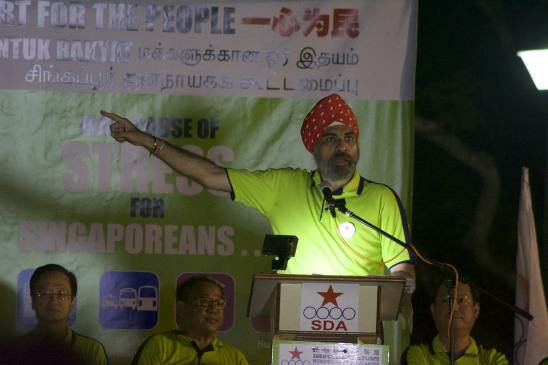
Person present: Yes